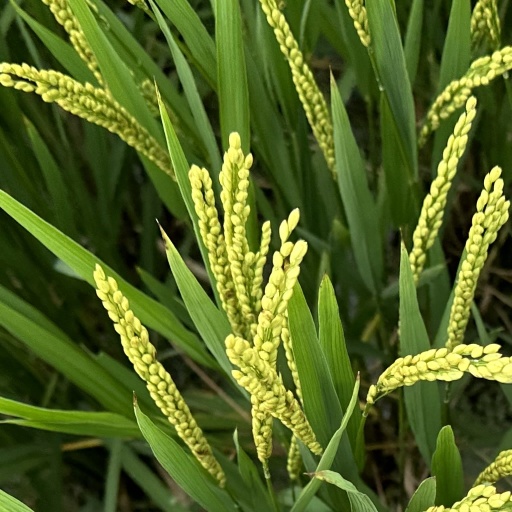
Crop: rice